Venues of the 1994 Winter Olympics

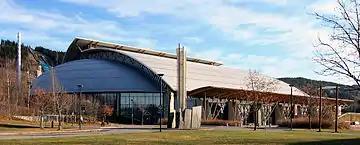
Håkon Hall, one of two ice hockey venues, hosted the final event.

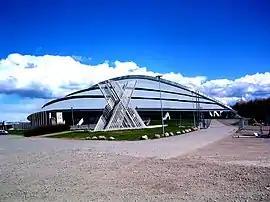
Hamar Olympic Hall, the venue for speed skating

The 1994 Winter Olympics were held in and around Lillehammer, Norway, from 12 to 27 February 1994. Ten competition and fourteen non-competition venues were used, most of which were subsequently used for the 1994 Winter Paralympics. The Games were spread out over ten venues in five municipalities in two counties, Oppland and Hedmark. Lillehammer Municipality, with approximately 25,000 inhabitants, and Hamar Municipality and Gjøvik Municipality, both with approximately 27,000 inhabitants, are all situated on the lake Mjøsa. Gjøvik and Hamar are south of Lillehammer, respectively. Hunderfossen is north of the town of Lillehammer, but located within Lillehammer Municipality. Øyer Municipality and Ringebu Municipality, each with just under 5,000 inhabitants, are north of Lillehammer, respectively, in the valley Gudbrandsdalen. Lillehammer had four competition venues, Hamar had two competition venues, while Hunderfossen, Gjøvik, Øyer and Ringebu had one competition venue each.